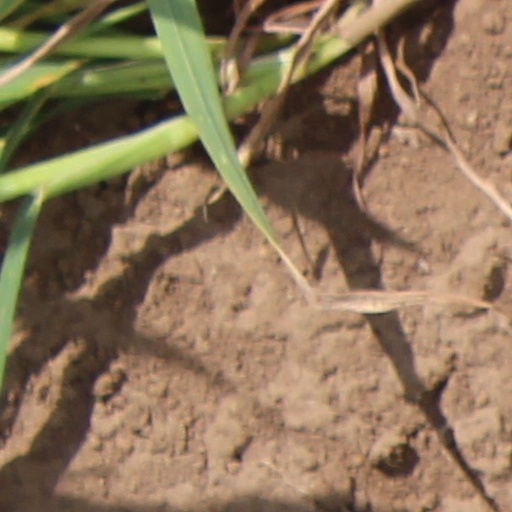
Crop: wheat